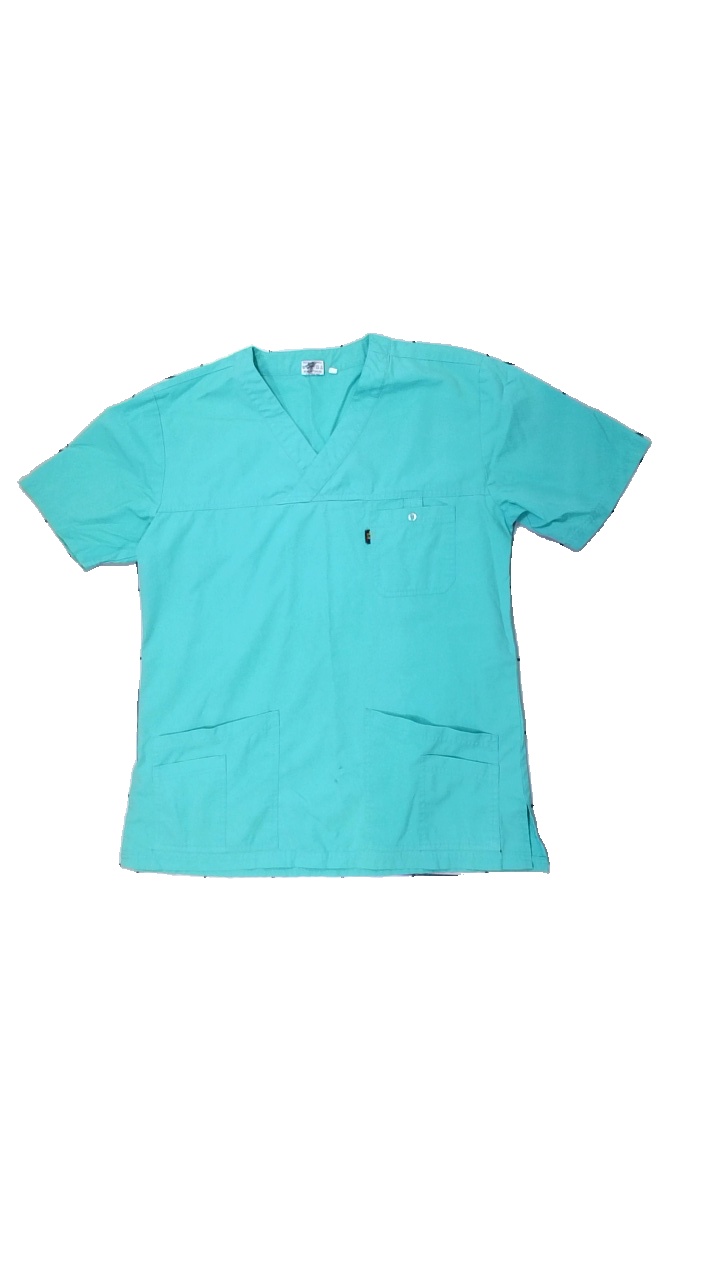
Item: Top (Ladies)
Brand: Nytello
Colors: Green
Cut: Regular, V-collar
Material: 65% polyester, 35% cotton
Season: All
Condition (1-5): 3
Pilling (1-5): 3
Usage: Reuse
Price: <50